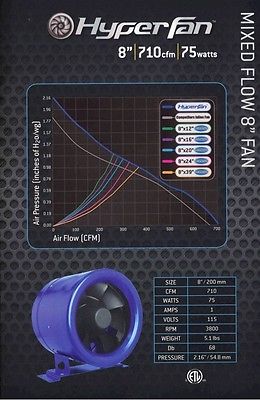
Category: fan